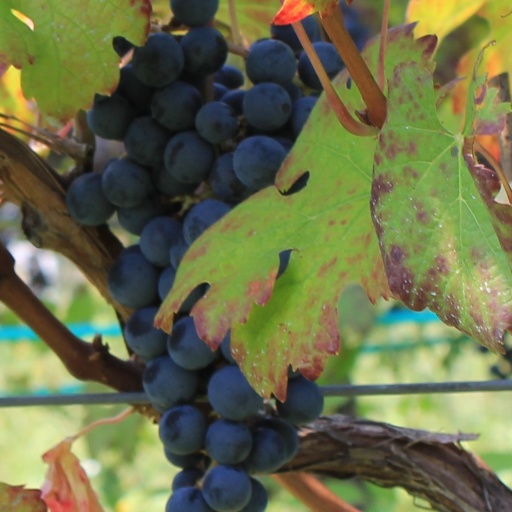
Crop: grape